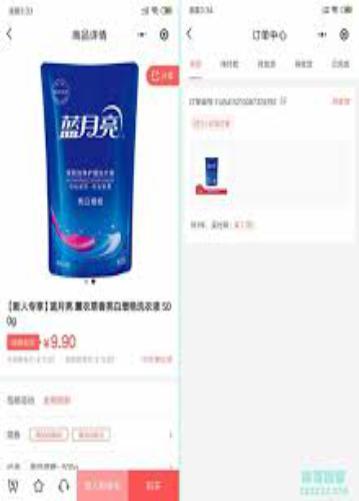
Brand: bluemoon
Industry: Necessities